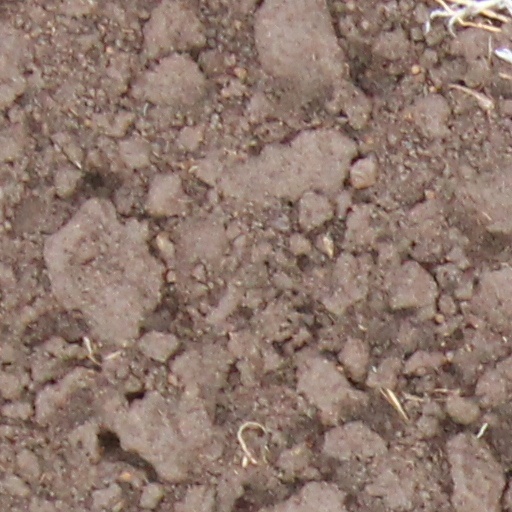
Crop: wheat